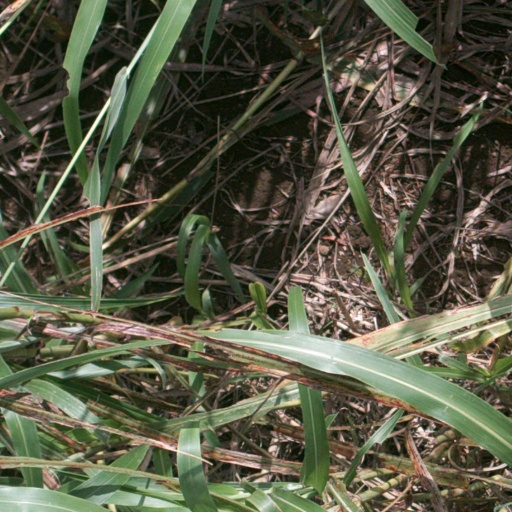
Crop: sorghum